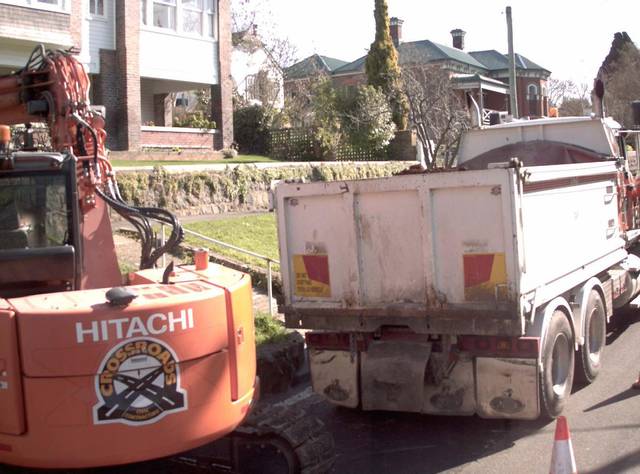
Region: Australia
Coordinates: -41.446, 147.13